Christmas

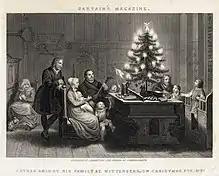
Martin Luther played a role in the emergence of the Christmas tree and in the tradition of presents on Christmas Eve.

By the High Middle Ages, the holiday had become so prominent that chroniclers routinely noted where various magnates celebrated Christmas. King Richard II of England hosted a Christmas feast in 1377 at which 28 oxen and 300 sheep were eaten. The Yule boar was a common feature of medieval Christmas feasts. Caroling also became popular, and was originally performed by a group of dancers who sang. The group was composed of a lead singer and a ring of dancers that provided the chorus. Various writers of the time condemned caroling as lewd, indicating that the unruly traditions of Saturnalia and Yule may have continued in this form. "Misrule"—drunkenness, promiscuity, gambling—was also an important aspect of the festival. In England, gifts were exchanged on New Year's Day (a custom at the royal court), and there was special Christmas ale.